Sierra de Guadarrama

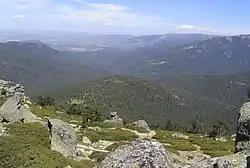
Valle de Valsaín, as seen from Siete Picos

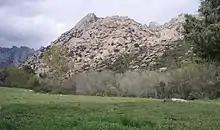
La Pedriza

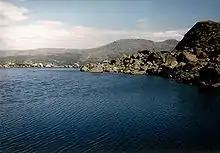
Peñalara's "Laguna grande"

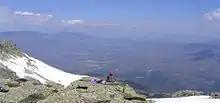
Valle del Lozoya, seen from Peñalara

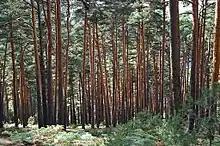
Wild pine forest with fern ground cover.

The Sierra de Guadarrama has a series of valleys and zones which are of special interest from both an aesthetic and ecological viewpoint. Due to the proximity of Madrid's metropolitan area to the Guadarramas, many such special interest zones are host to a large number of mountain climbers and general interest tourists the year round. The most heavily visited areas are the "Parque Natural de Peñalara" (Peñalara Natural Park) and La Pedriza, an unusual mountain formation.